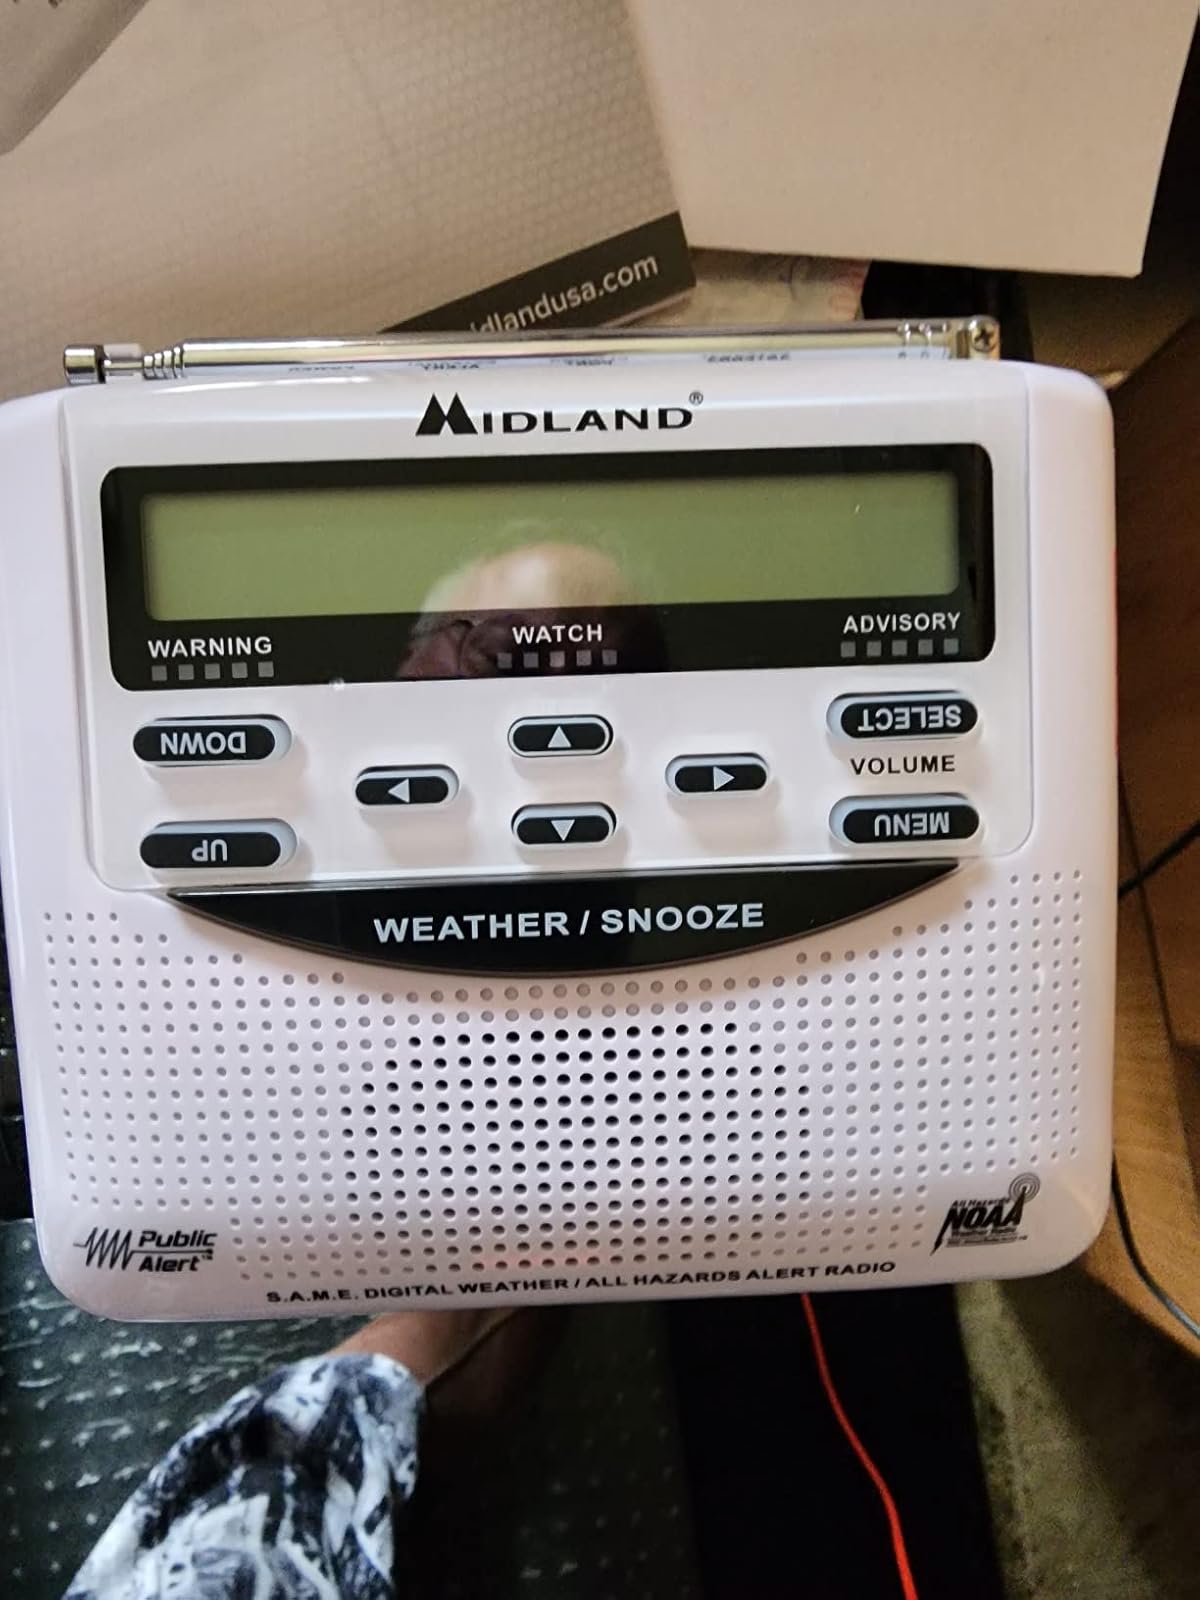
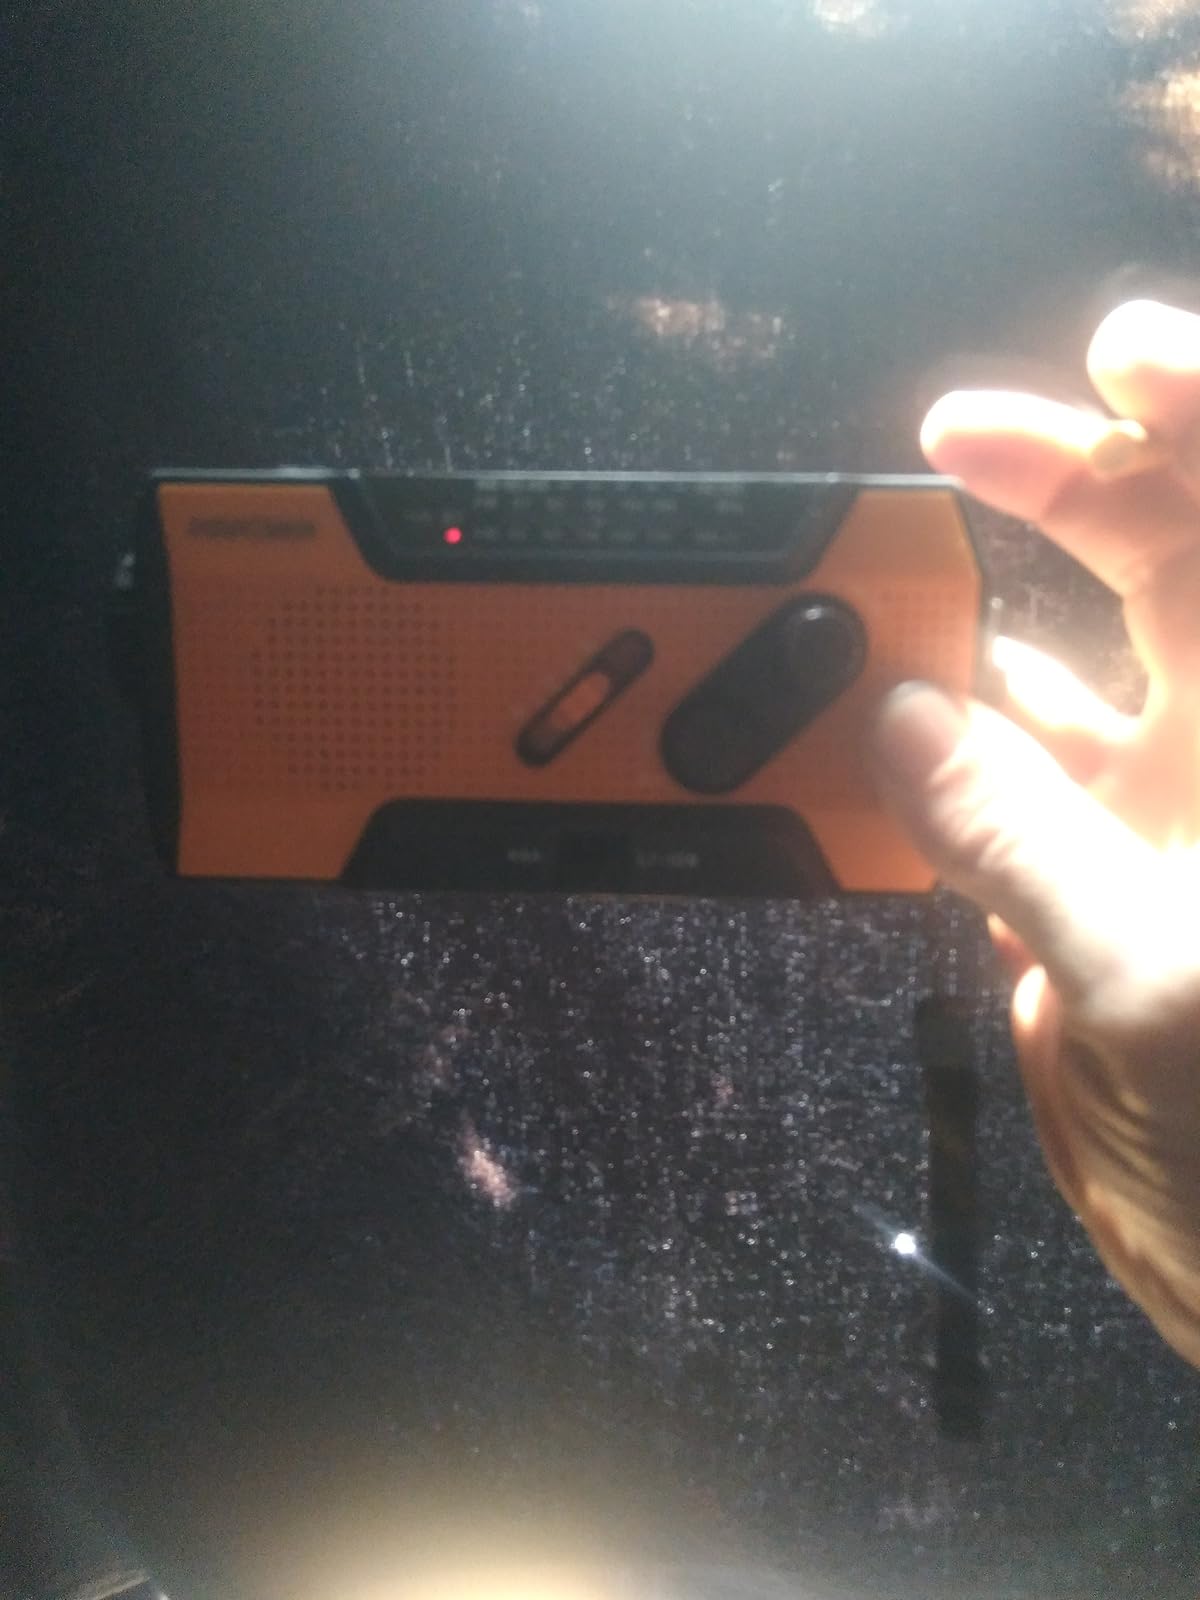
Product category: radio
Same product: no